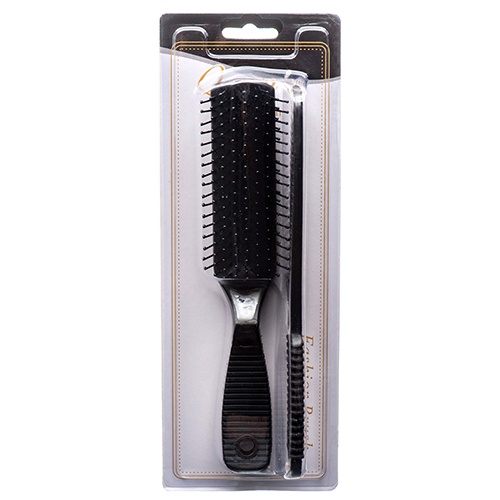
hair brush & comb sets - assorted colors  -- 12 per box
get ready for your day with this deluxe hair brush and comb set. with an assorted range of colors this set will keep your hair looking and feeling healthy.
Brand: OZ
Category: Health & Beauty > Personal Care > Hair Care > Hair Styling Tools > Combs & Brushes > Hairbrushes & Combs